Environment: real
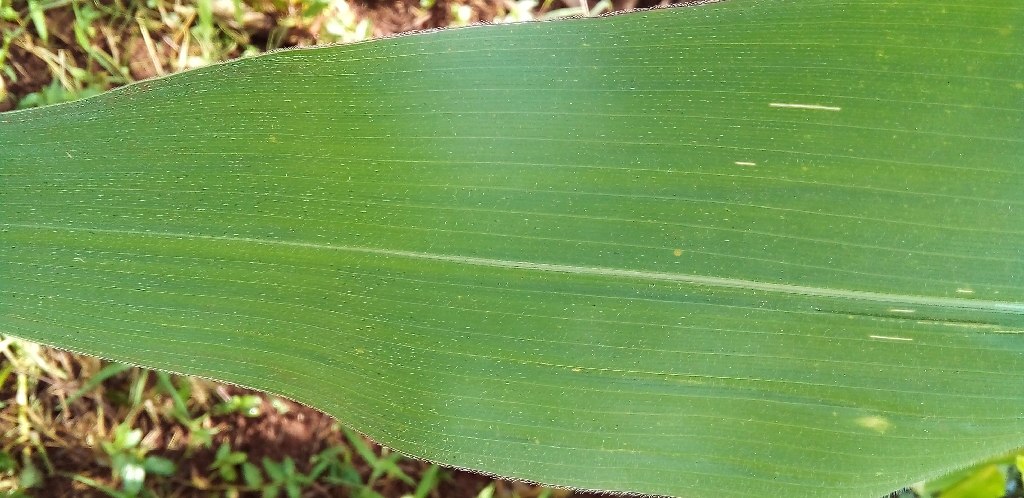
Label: healthy